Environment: real
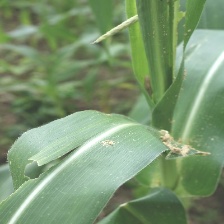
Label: fall_armyworm